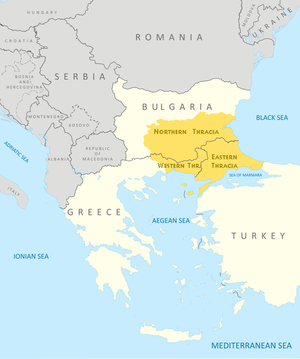
La Thrace du Nord est la partie de la Thrace qui est située, de nos jours, en Bulgarie. La ville principale est Plovdiv, l'ancienne Philippopolis.
La Thrace est une région de la péninsule balkanique partagée de nos jours entre :
La Thrace orientale, Thrace d'Adrianople ou Thrace Adrianopolitaine constitue la partie sud-est de la Thrace historique.
La péninsule de Gallipoli, en turc Gelibolu Yarımadası, également connue sous son nom antique de Chersonèse de Thrace, est une péninsule située en Turquie, dépendant de la Thrace. Elle constitue la rive nord des Dardanelles. Sa rive nord est baignée par la mer Égée.